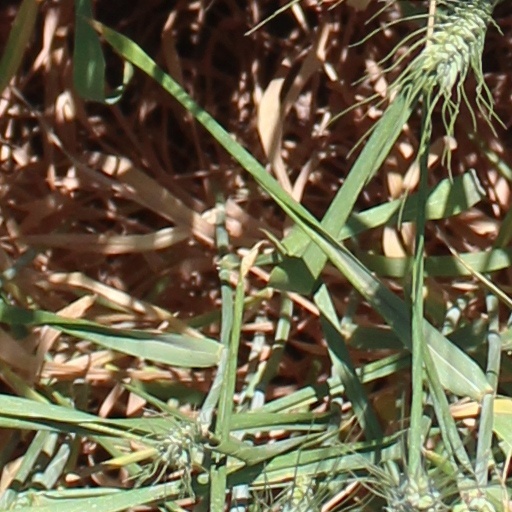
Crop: wheat